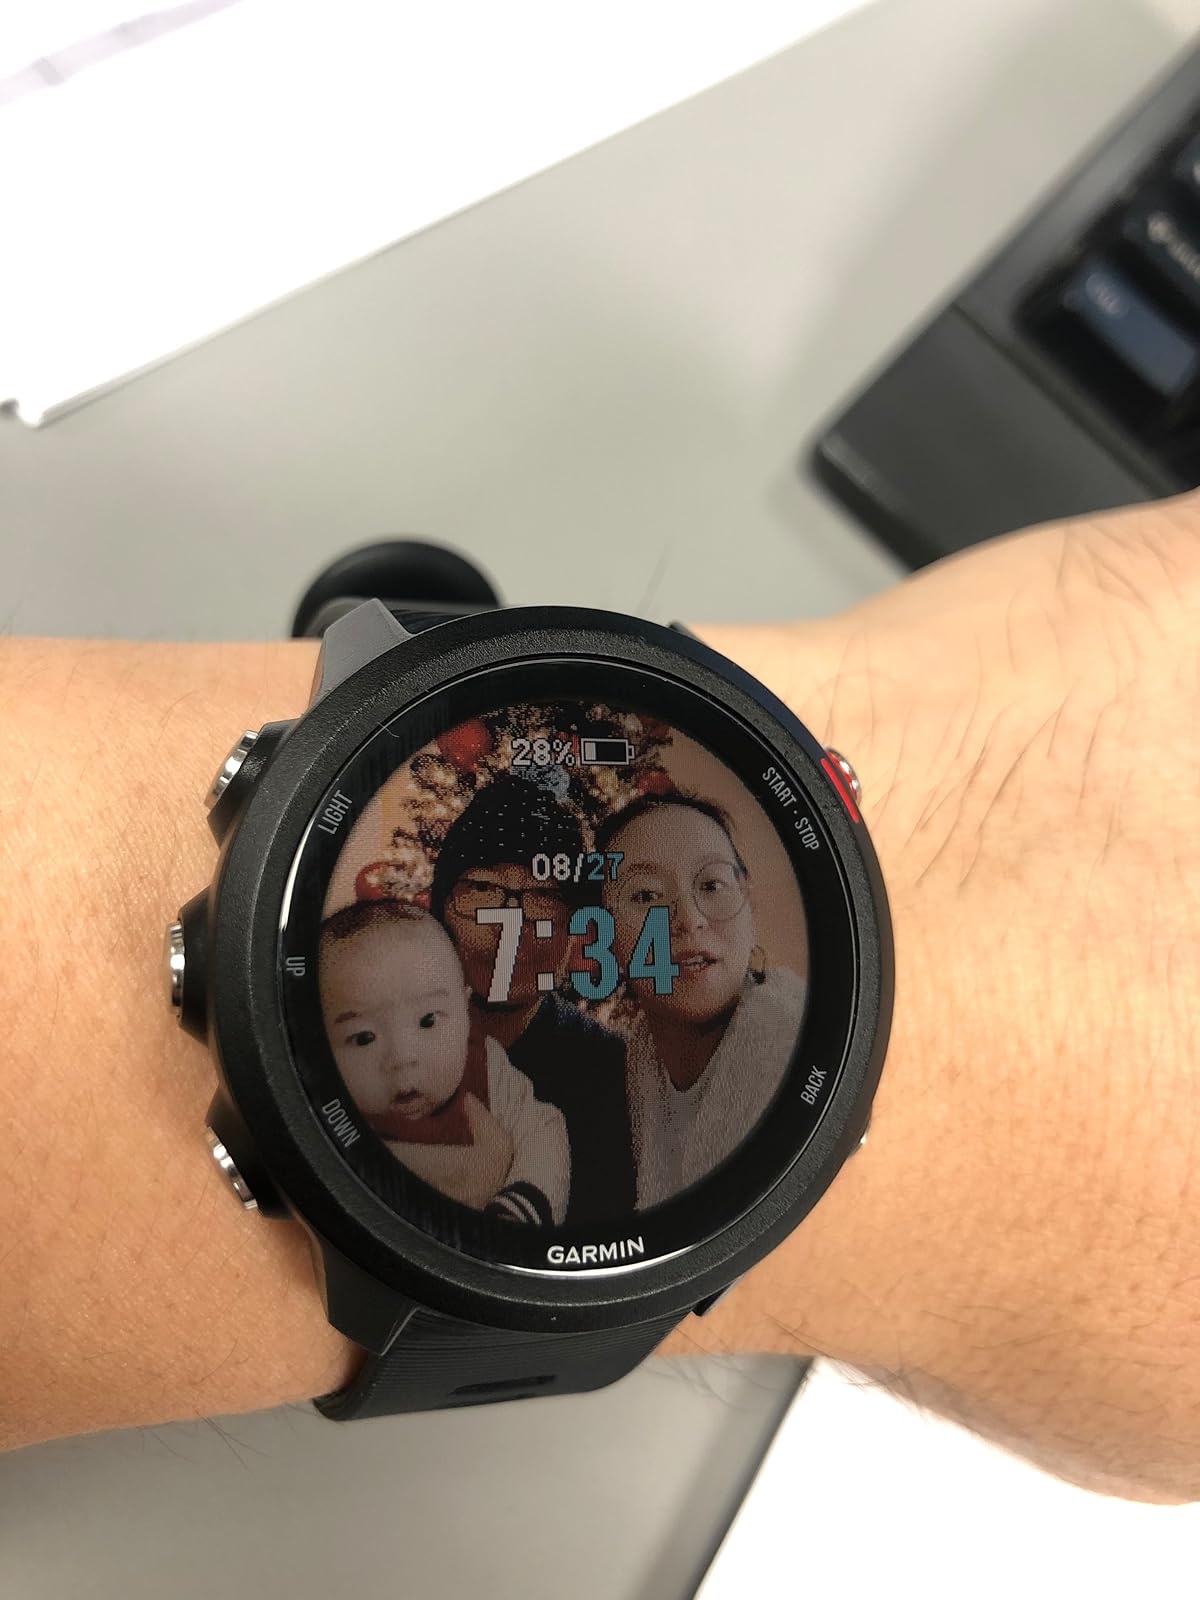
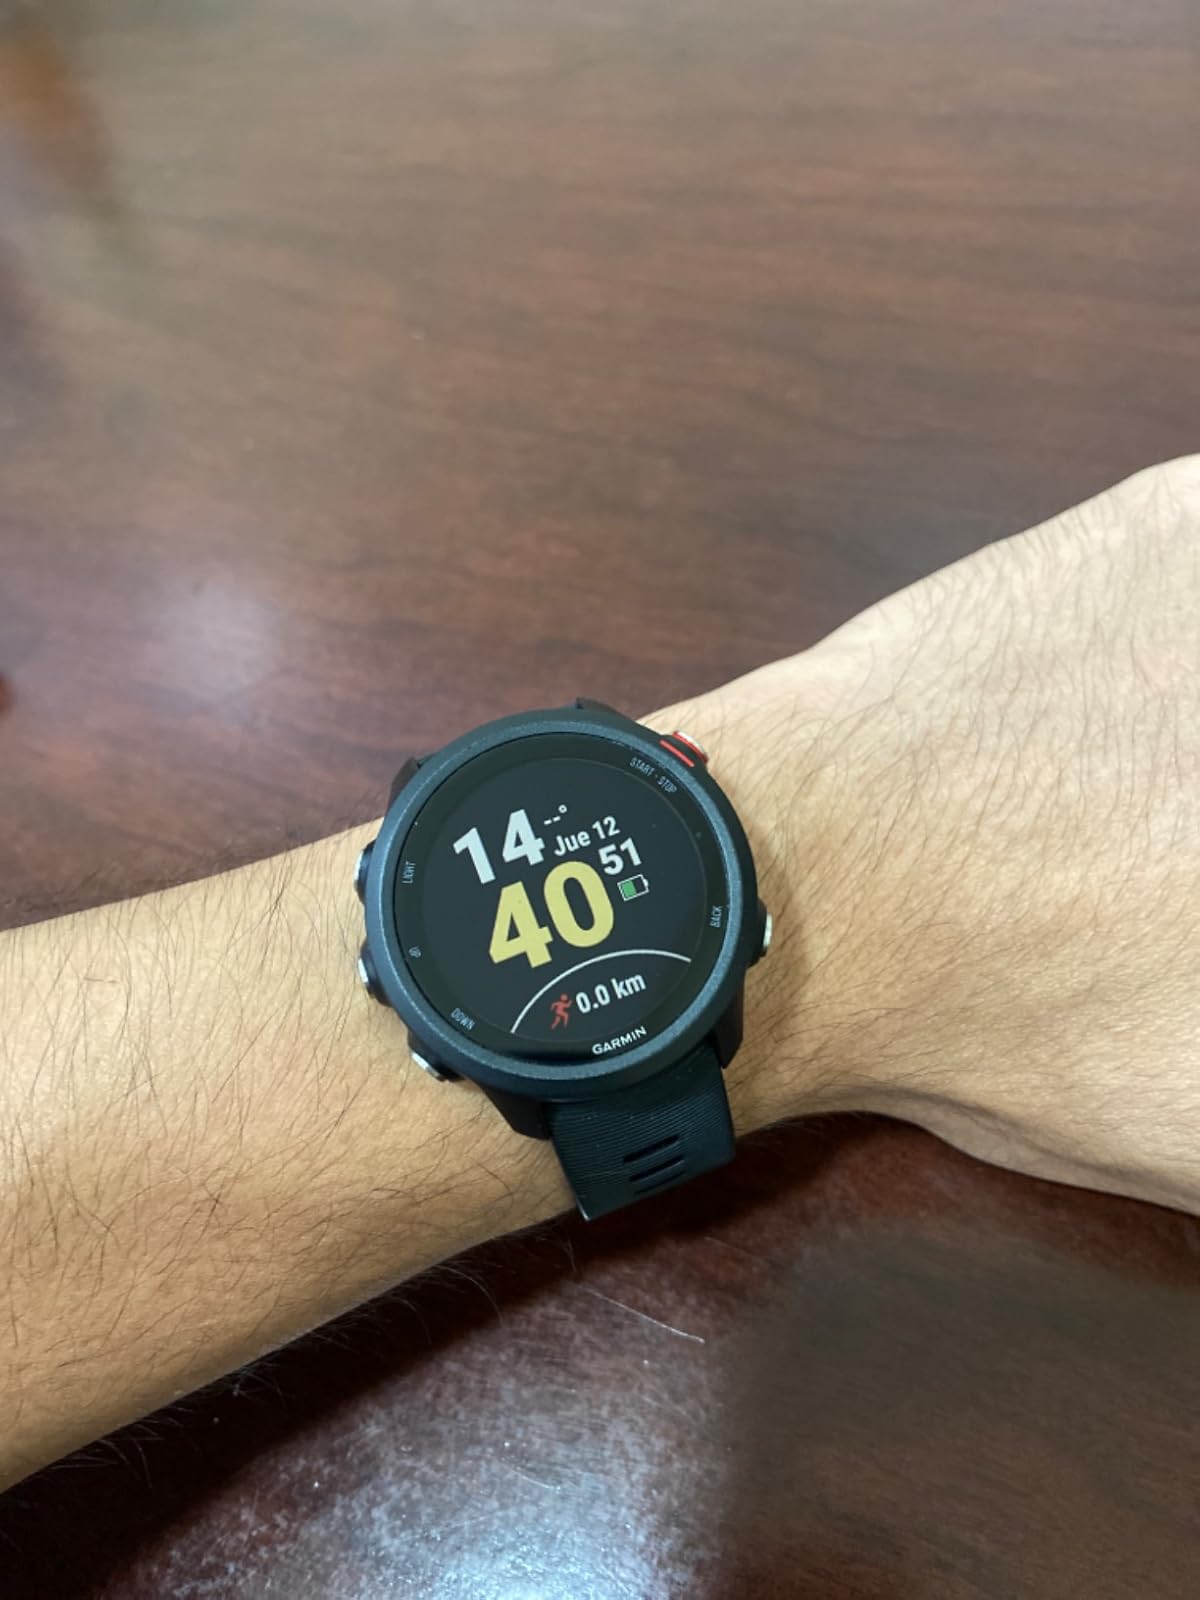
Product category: smartwatch
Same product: yes